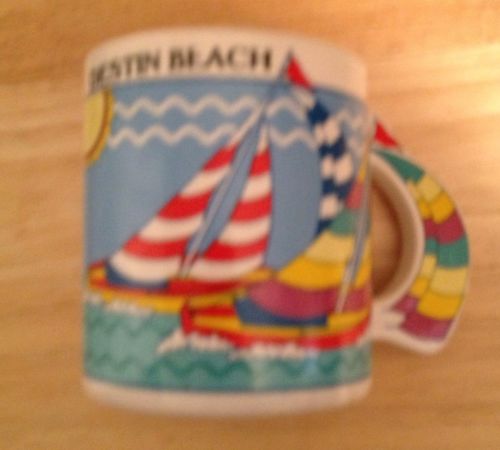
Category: mug